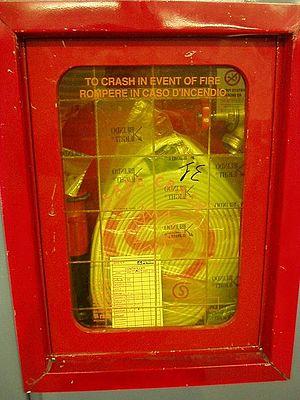
Beskyttelse
Brandslanger og brandhaner er et værnemidler.
At beskytte noget eller nogen vil sige at man prøver at standse, bremse eller formindske en påvirkning på selvsamme. Som regel vil den beskyttende opfatte den nævnte påvirkning som noget negativt.